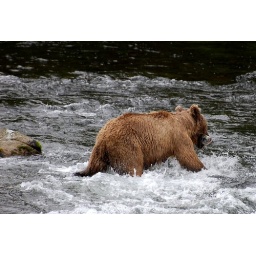
Another unlucky salmon caught by a brown bear at Brooks Falls in Katmai National Park, AK